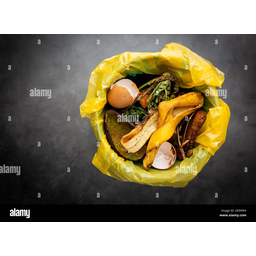
Label: generalcompost